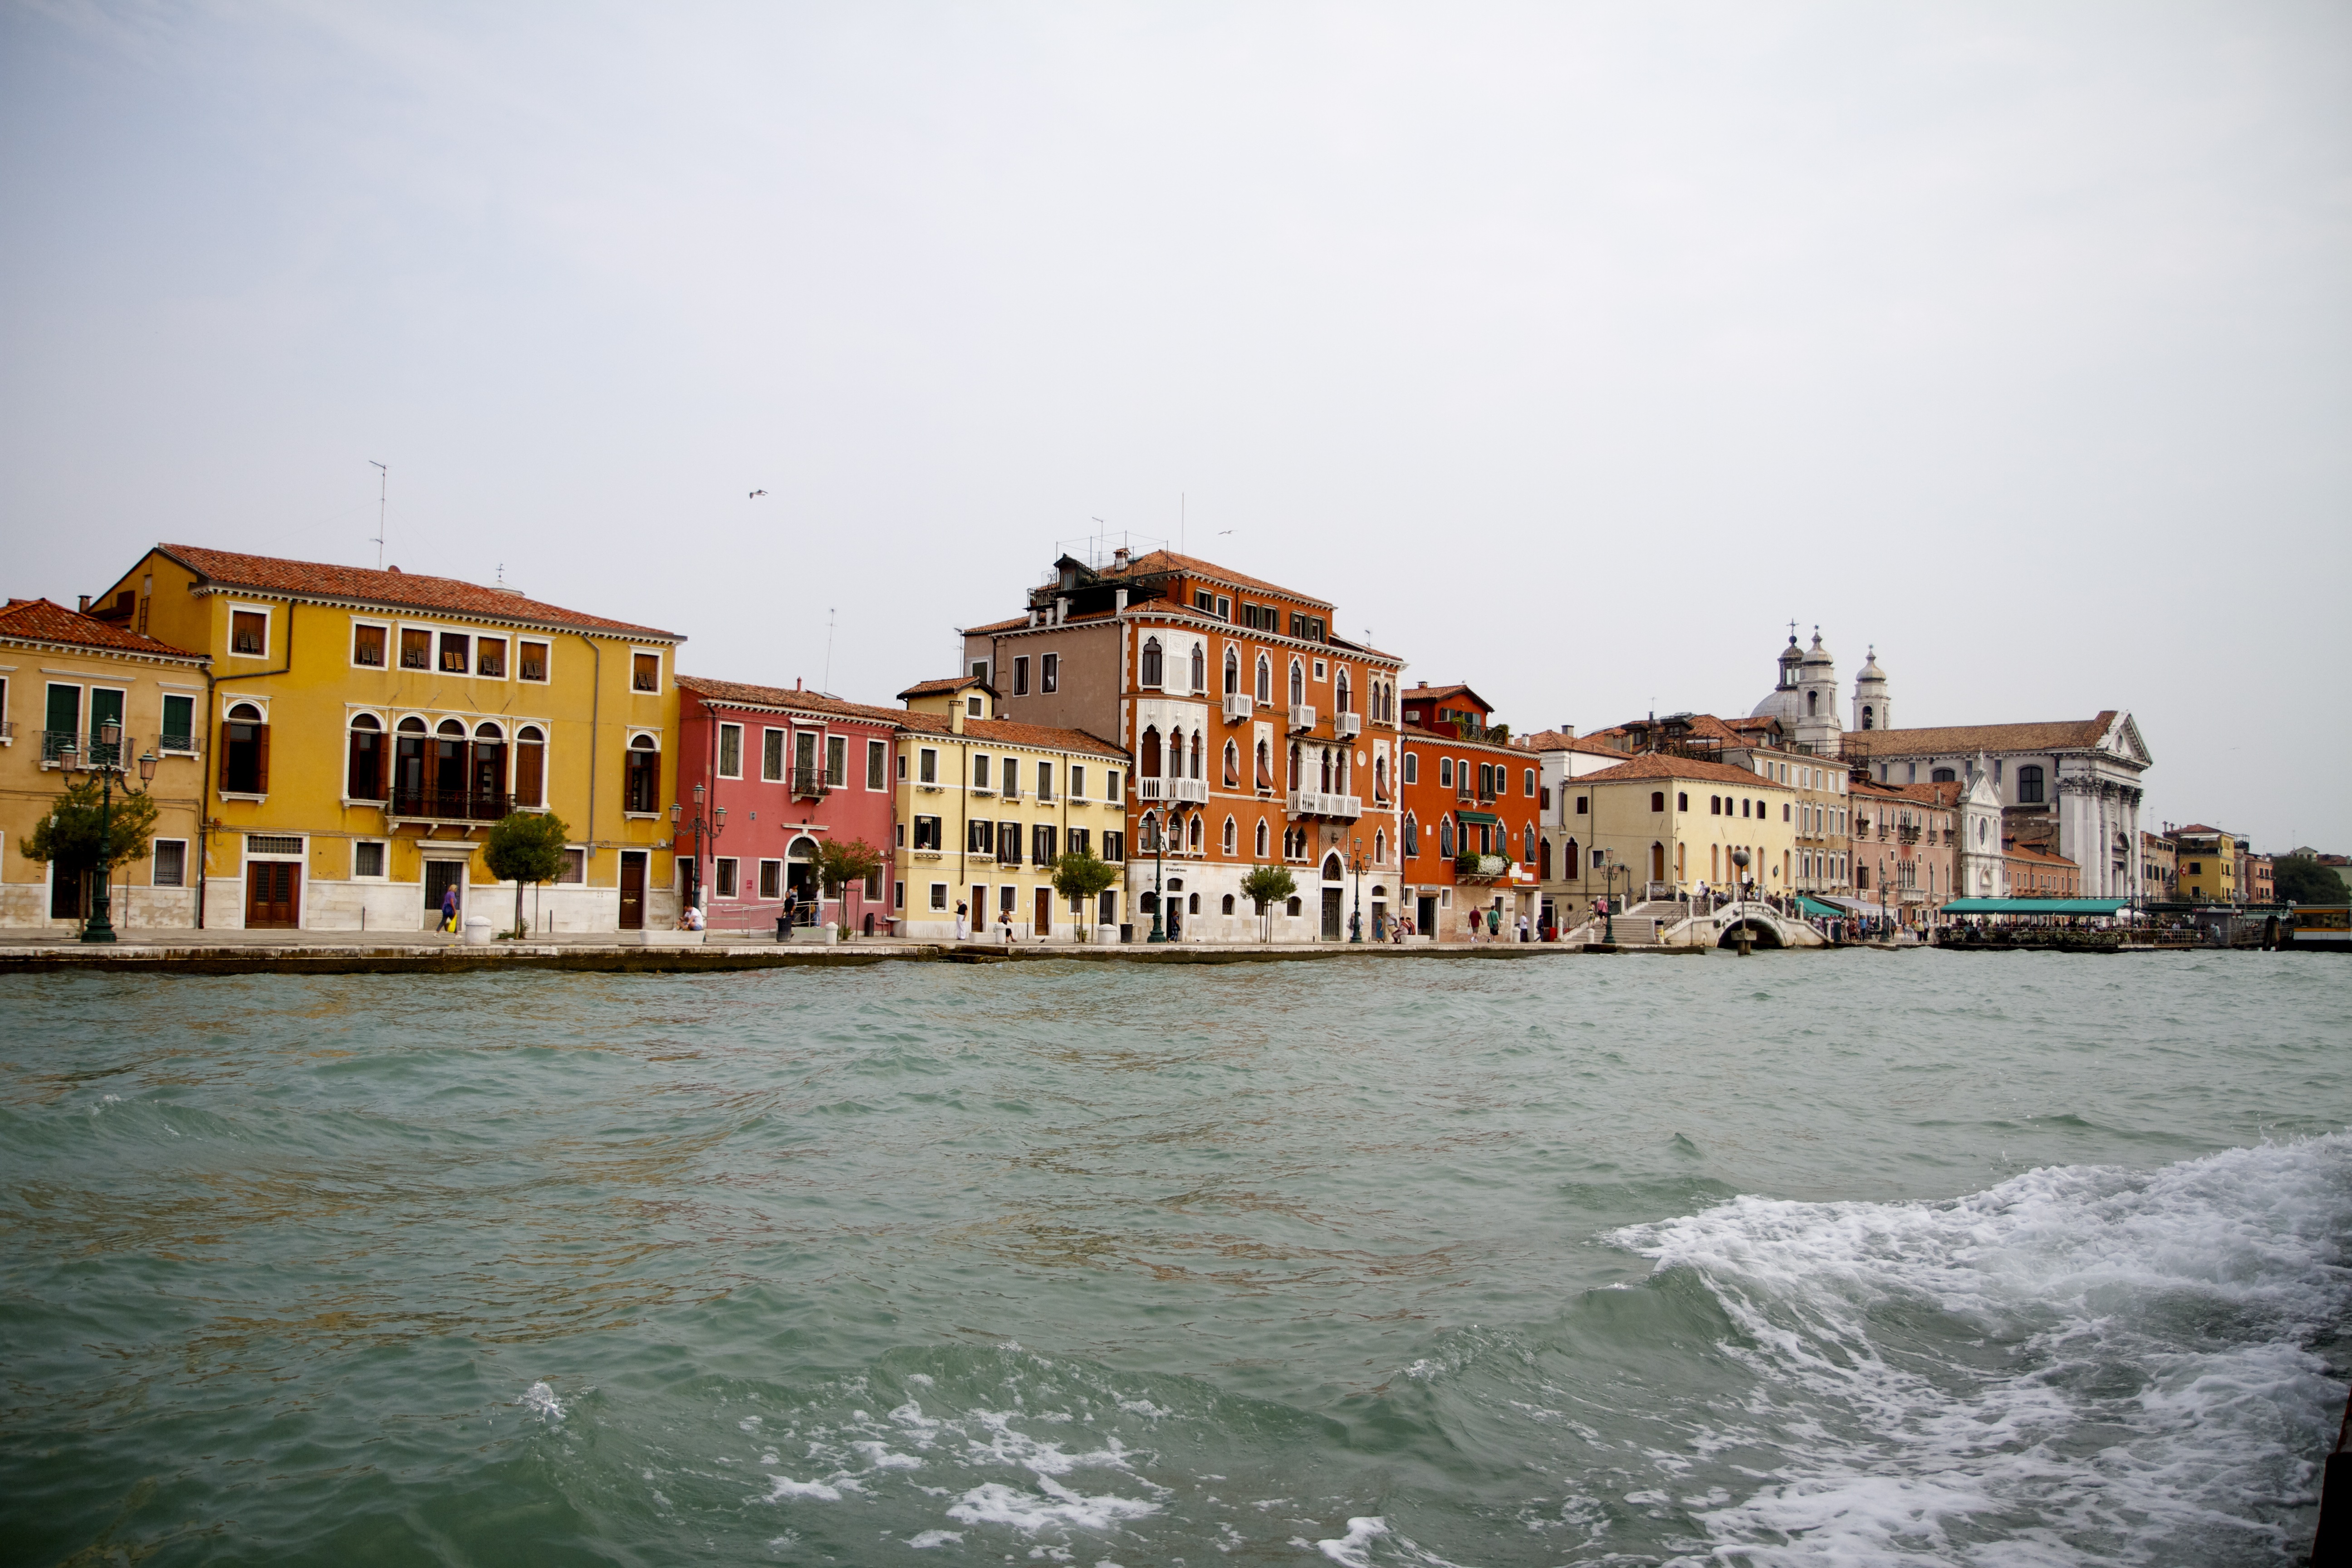
sea, coast, town, river, canal, cityscape, vacation, vehicle, italy, harbor, venice, waterway, body of water, houses, channel, geographical feature